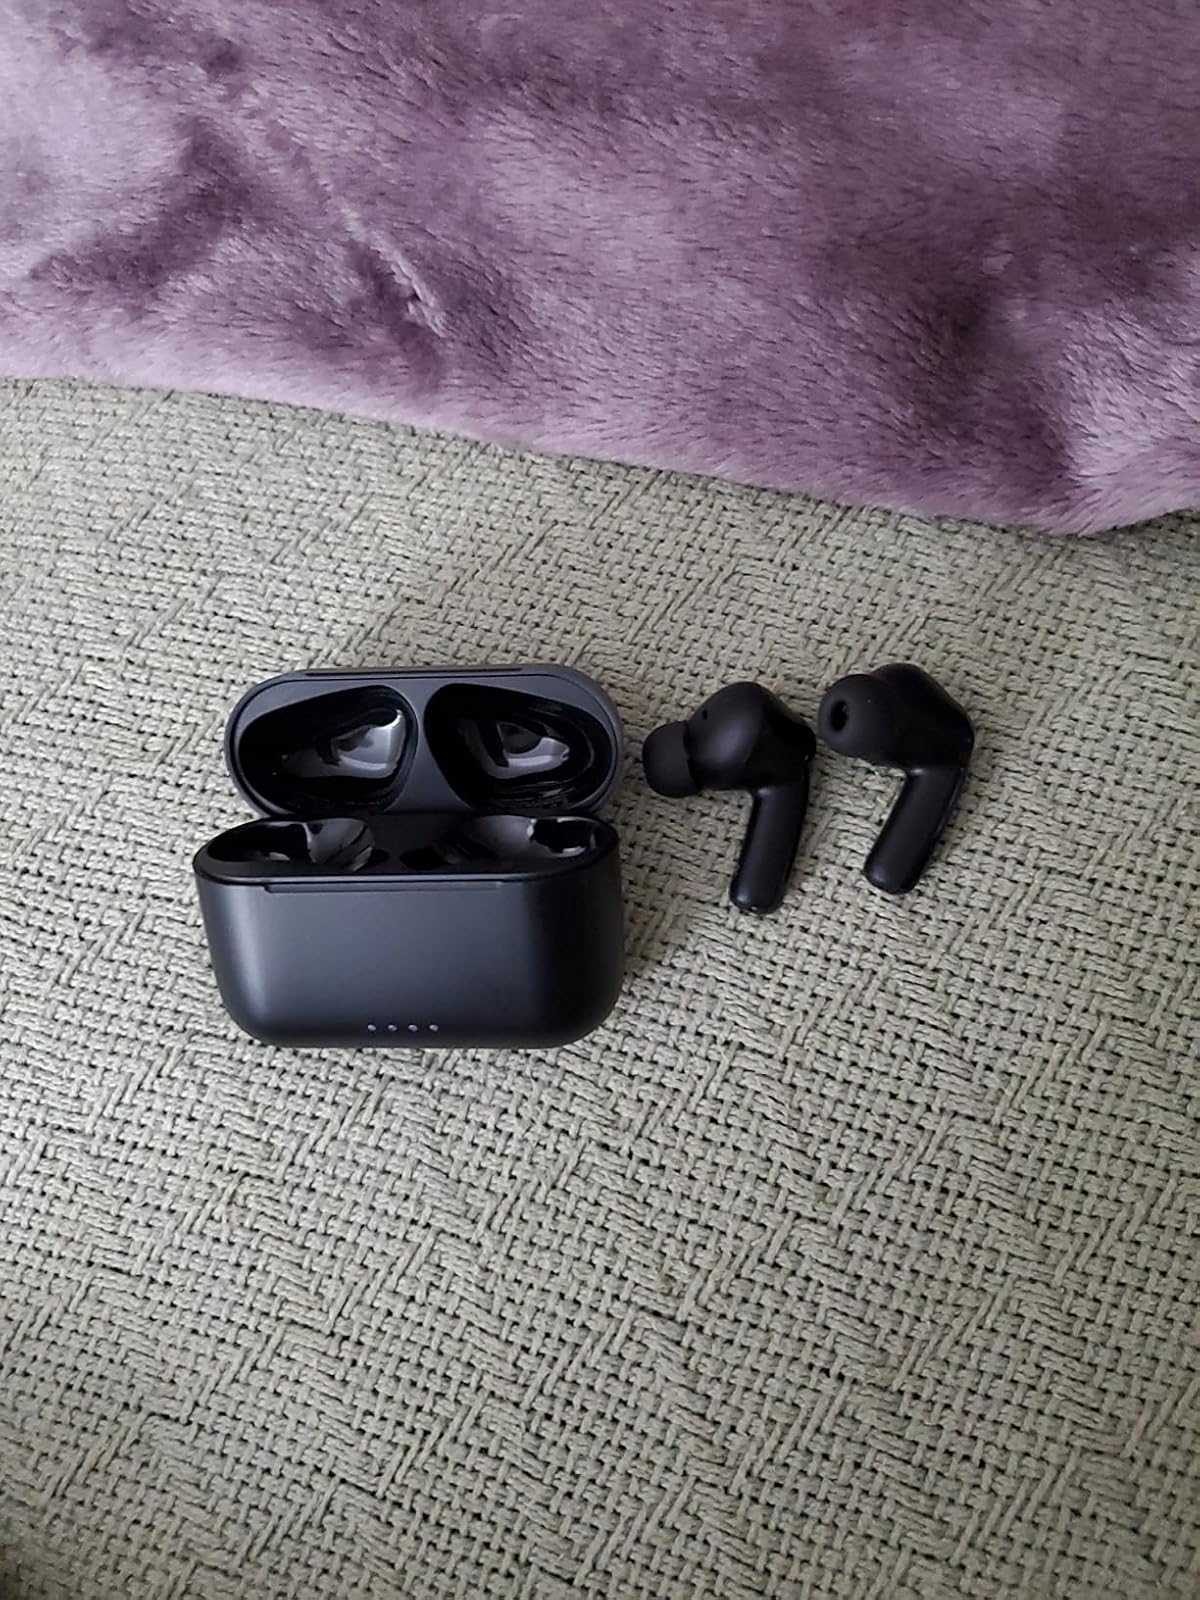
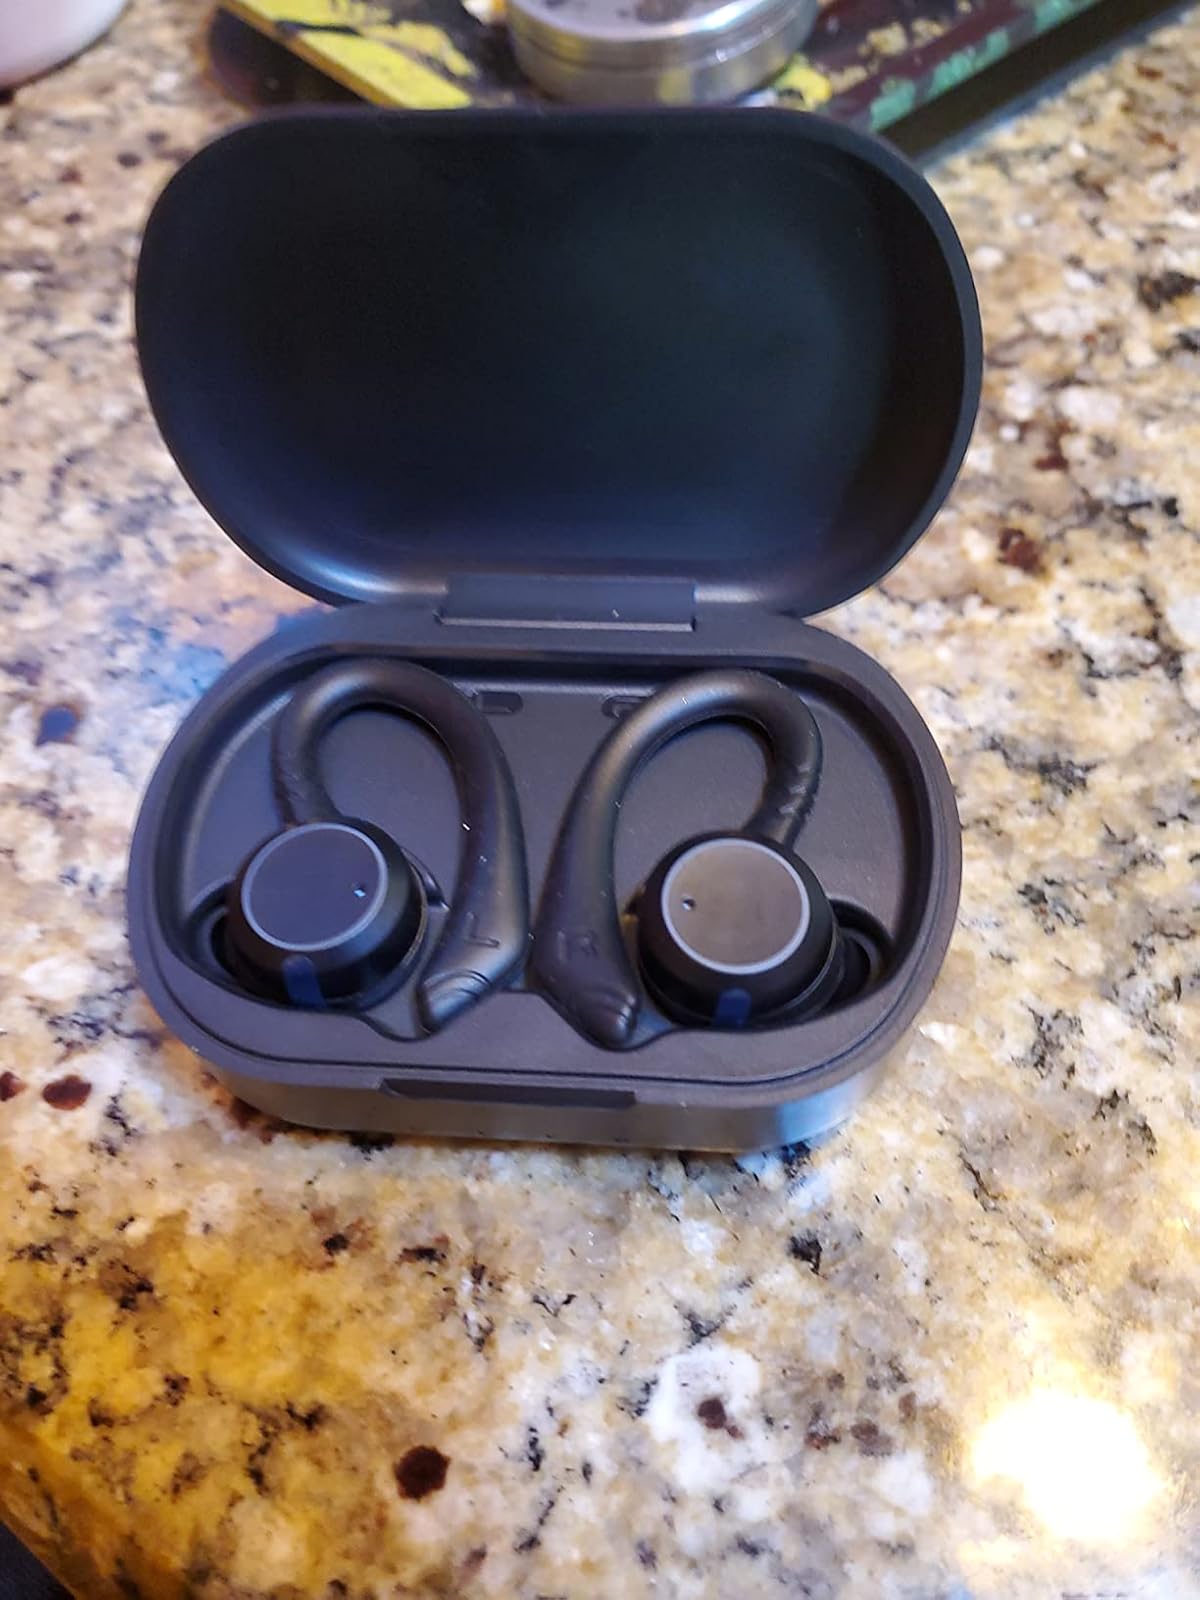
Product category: earbuds
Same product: no